History of South African wine

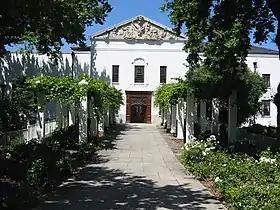
Founded in the early 20th century to help stabilized the industry, the KWV with its headquarters in Paarl would eventually become a powerful force in the South African wine industry

Following the devastation of the phylloxera epidemic many growers gave up on winemaking, choosing instead to plant orchards and alfalfa fields to feed the growing ostrich feather industry. The growers that did replant with grapevines chose high-yielding grape varieties such as Cinsaut. By the early 1900s more than 80 million vines had been replanted, creating a wine lake effect. Some producers poured unsaleable wine into local rivers and streams. To compound matters the entire worldwide wine market was in the midst of a downturn, exacerbated by World War I. Depressed prices caused by this imbalance in supply and demand prompted the South African government to fund the formation of the Koöperatieve Wijnbouwers Vereniging van Zuid-Afrika Bpkt (KWV) in 1918. Initially started as a co-operative, the KWV soon grew in power and prominence until it was able to set policies and prices for the entire South African wine industry. To deal with the wine glut, the KWV restricted yields and set minimum prices that encouraged the production of brandy and fortified wines.